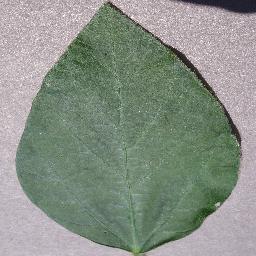
Label: Soybean___healthy